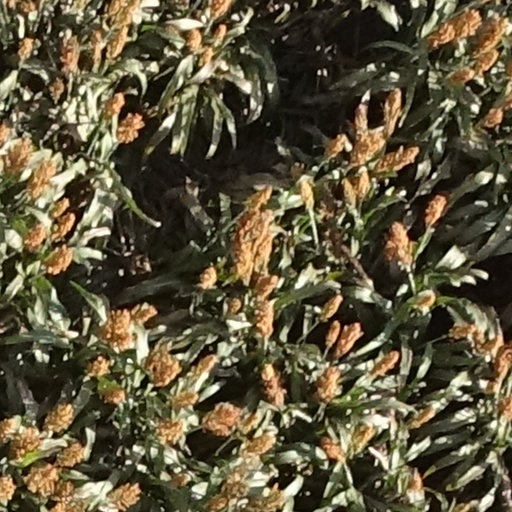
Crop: sorghum